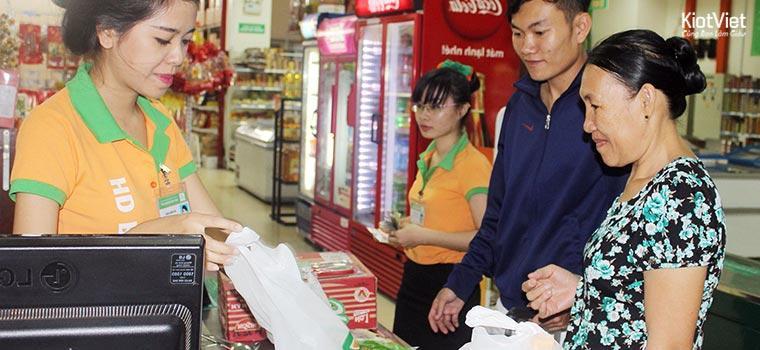
có một nhóm người đang xuất hiện ở quầy tính tiền